Hardcore punk

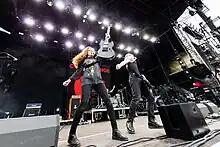
Code Orange's "Underneath" (2020) achieved significant chart success and universal critic acclaim.

With many bands breaking up in the late 2000s, accompanied by a general sense of sonic homogeny in the hardcore genre, the 2010s became a decade of experimentation and fusion in hardcore music that was fueled by access to streaming. Drawing from and collaborating with elements of other eras and genres, hardcore grew as music styles intersected. For instance, bands like Trash Talk began collaborating with artists like Tyler, the Creator and his hip hop collective Odd Future. Meanwhile, bands like Fury, Fiddlehead, and Give garnered a great deal of attention on an underground level for their lyricism and diverse sounds. Other prominent bands, like Title Fight and Basement brought elements of shoegaze and '90s noise rock into the hardcore genre.